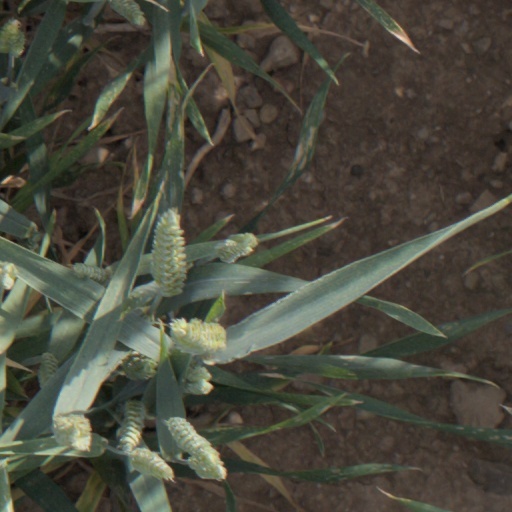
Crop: wheat